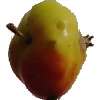
Label: Apple Red Yellow 2